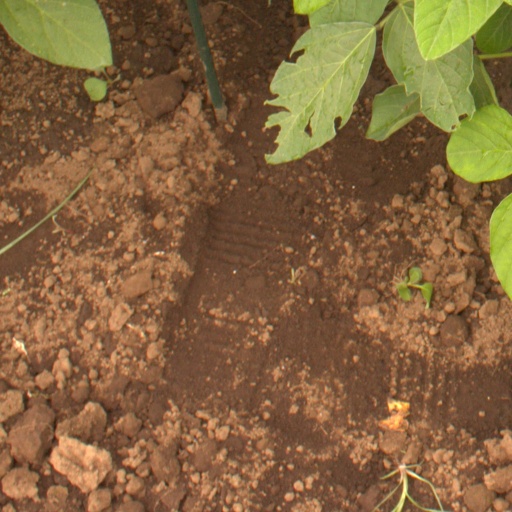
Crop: soybean